Khelein Hum Jee Jaan Sey

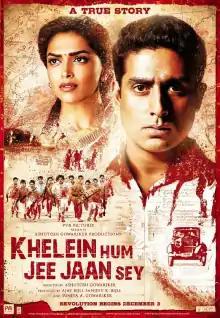
Theatrical release poster

Khelein Hum Jee Jaan Sey is an Indian Hindi-language historical action-adventure film directed by Ashutosh Gowariker and released on 3 December 2010. Starring Abhishek Bachchan, Deepika Padukone and Sikandar Kher, it was based on Manini Chatterjee's "Do and Die", an account of the 1930 Chittagong armoury raid.